Póvoa de Varzim

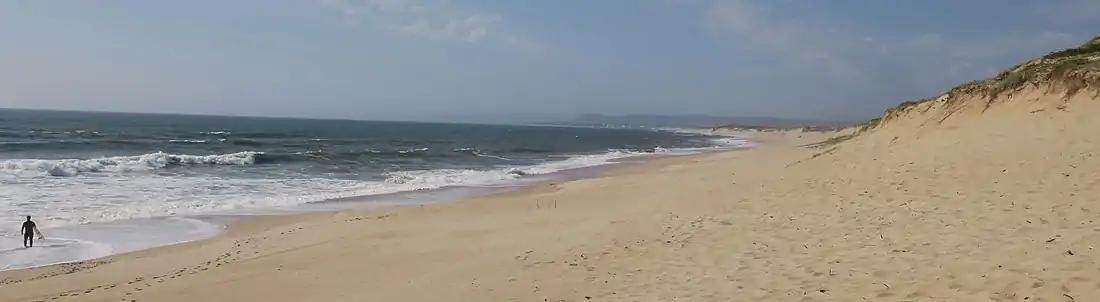
Póvoa de Varzim has diverse and high-quality surf spots: along the dunes of the Northwestern coast (pictured), in the countryside, and in the southwestern beaches of the city center.

"O Comércio da Póvoa de Varzim" (est. 1903), "A Voz da Póvoa" (est. 1938), and "Póvoa Semanário", which appeared during the 1990s, are Póvoa de Varzim's major weekly newspapers; while the "Gazeta da Póvoa de Varzim" (1870–1874) was the first local newspaper. Most are dedicated to local news and have Internet editions.